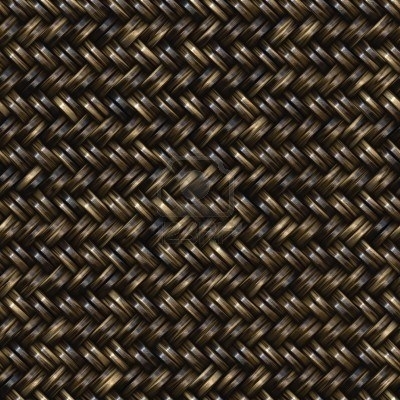
Texture: woven